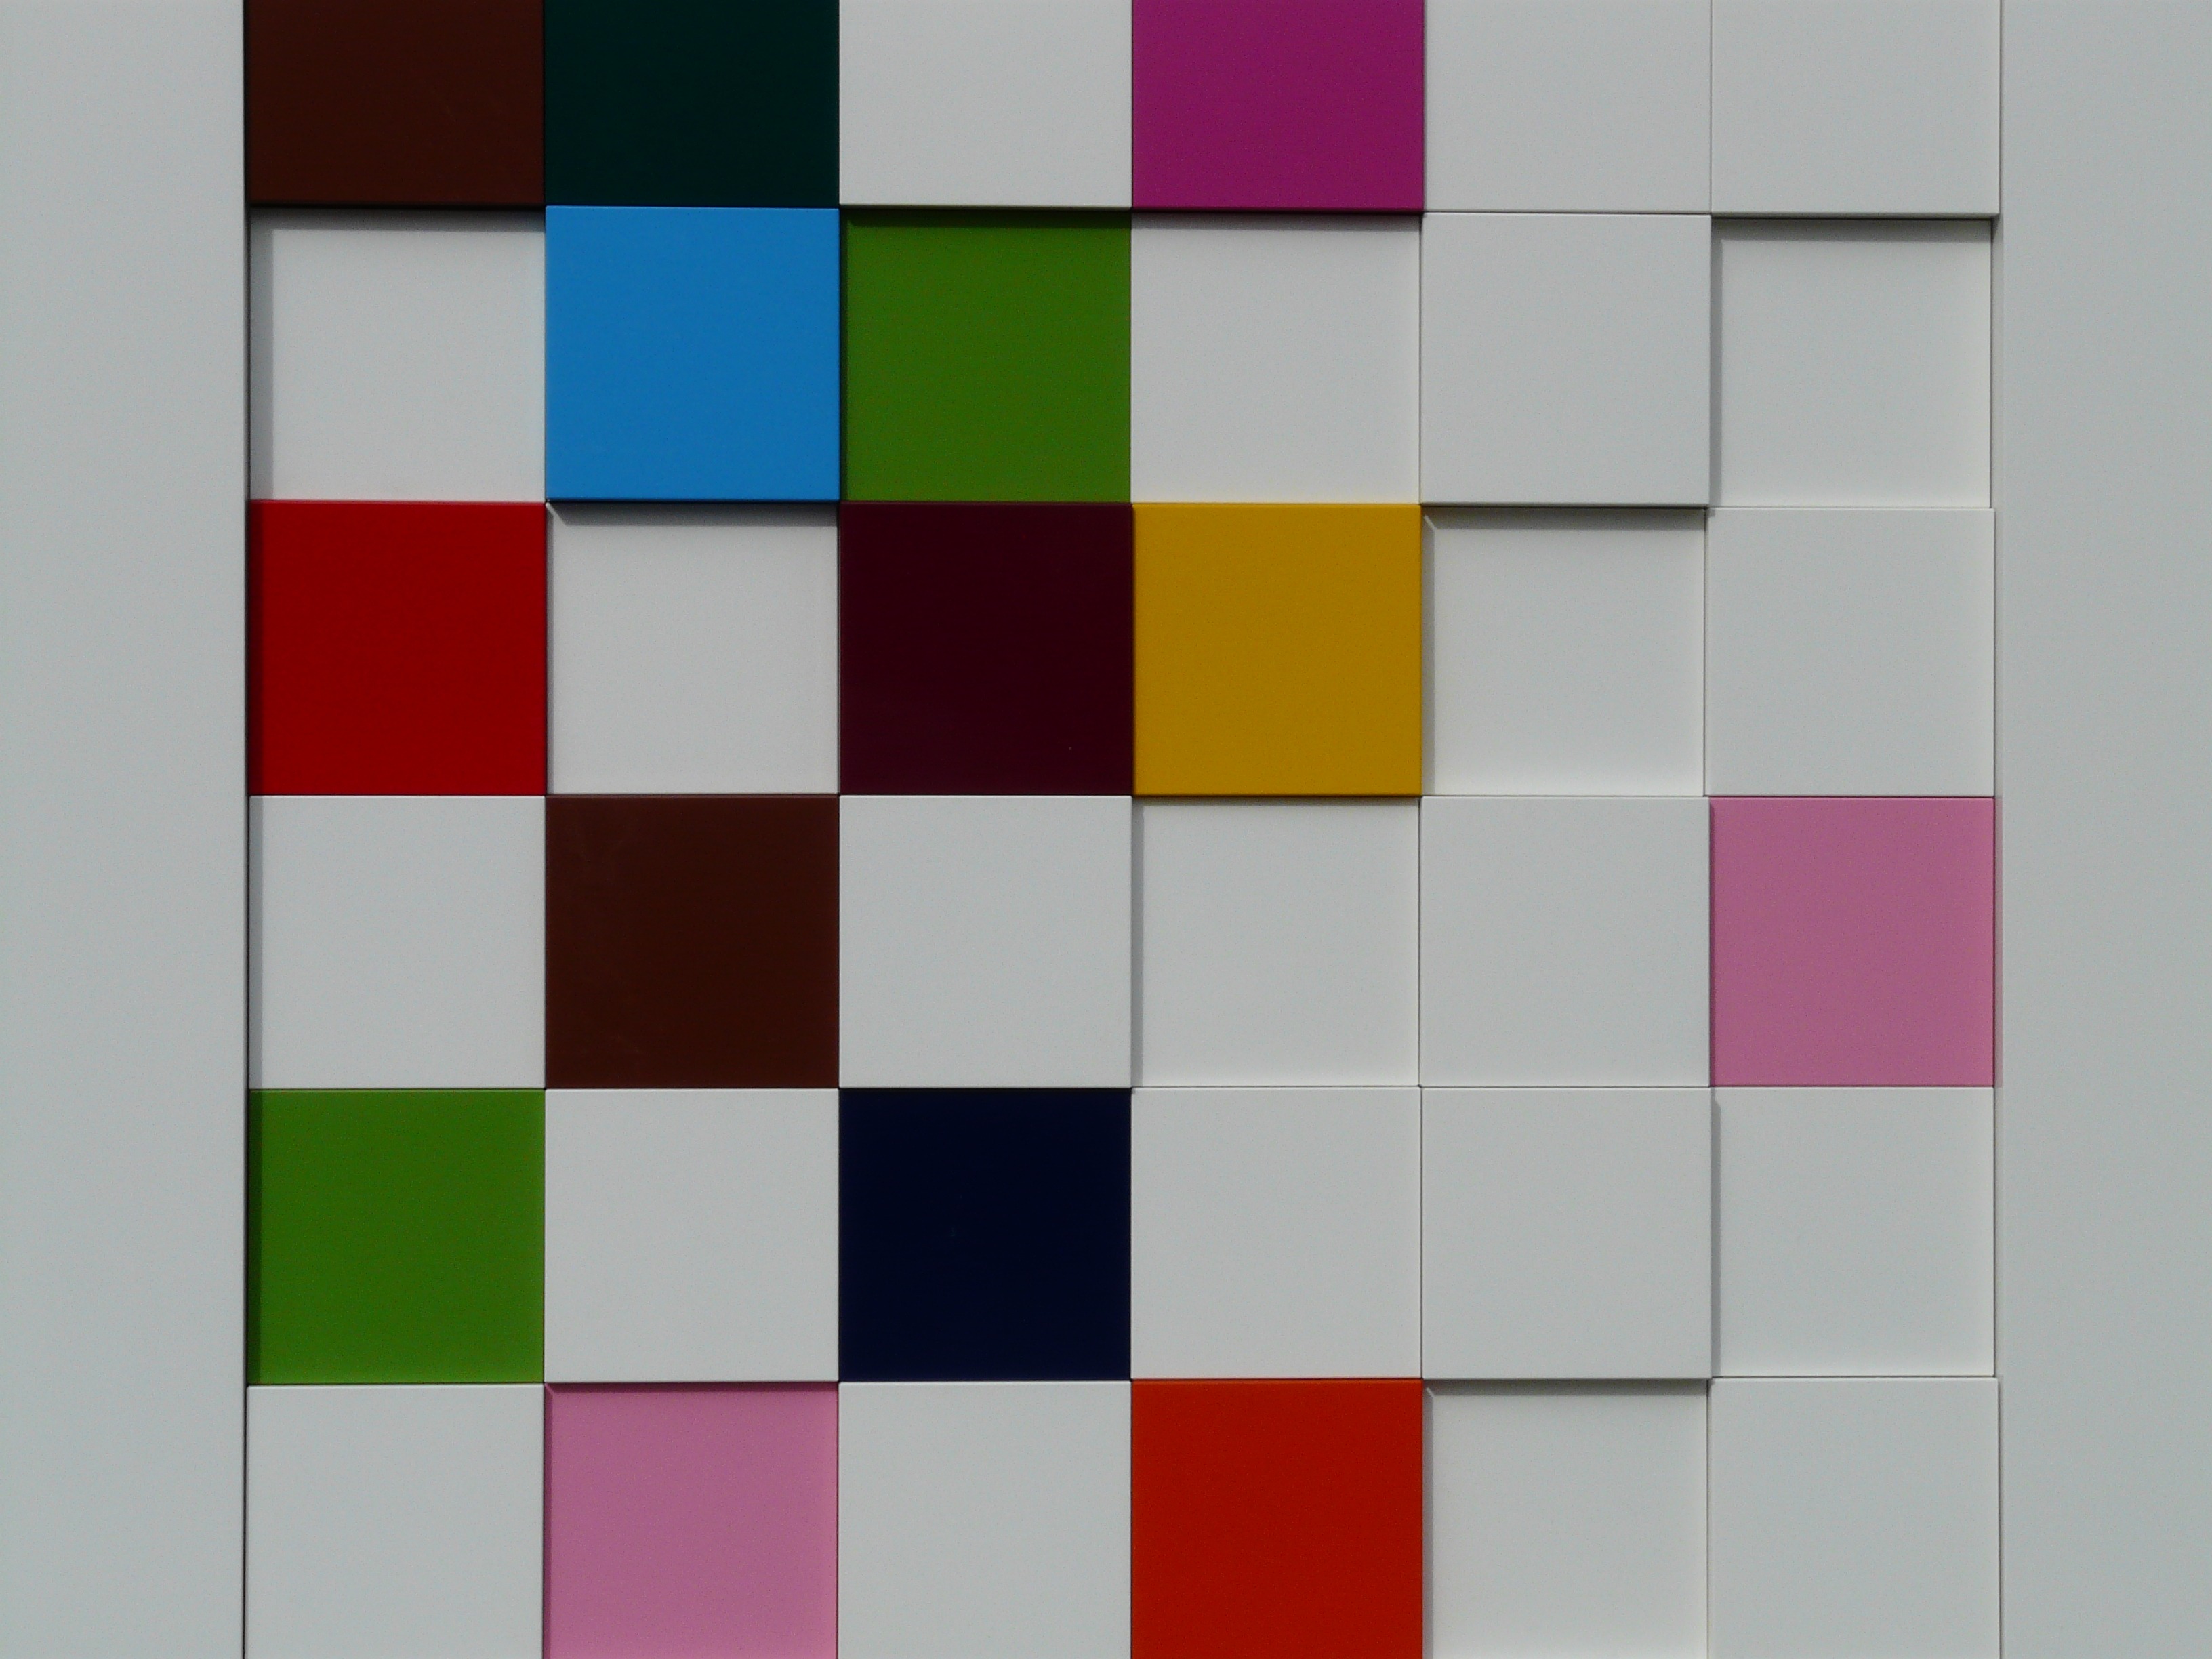
white, floor, glass, pattern, line, red, color, square, furniture, colorful, pink, toy, circle, artwork, art, design, triangle, squares, symmetry, shape, modern art, flooring, corners, color cube